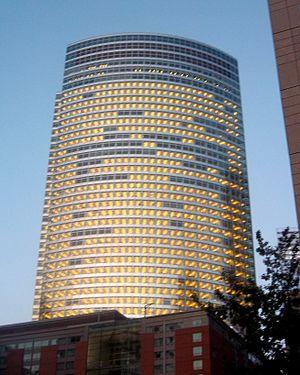
Siège social de Goldman Sachs.